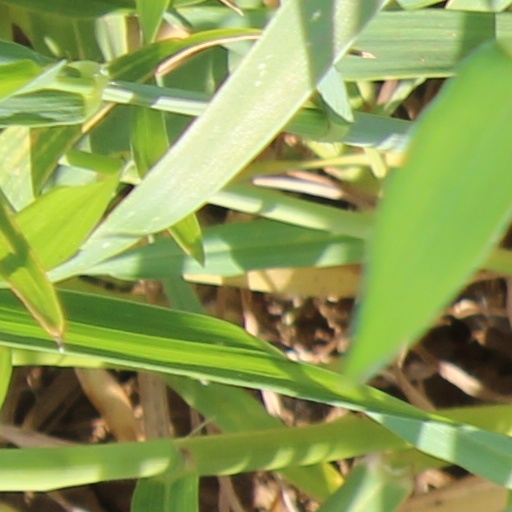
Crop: wheat